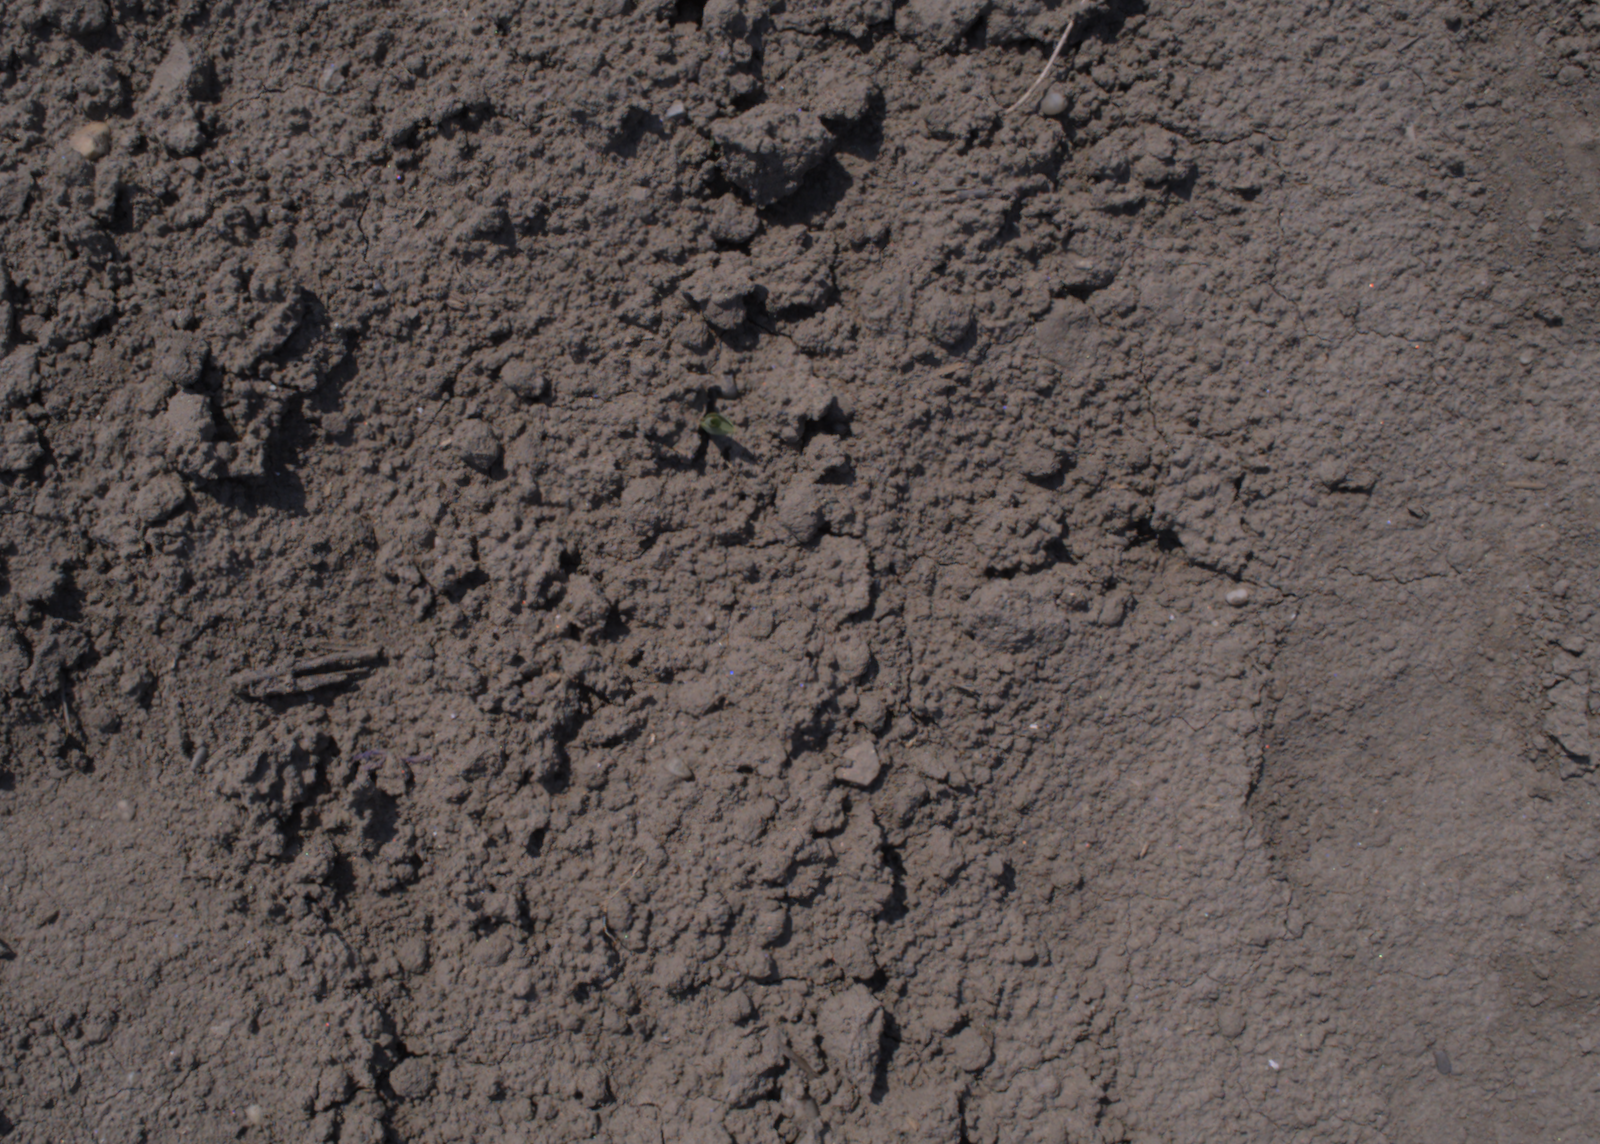
Capture date: 10.08.2020 12:31:31
Weather: sunny
Wind: light
Seeding date: 21.07.2020
Plant canopy height (mm): 930